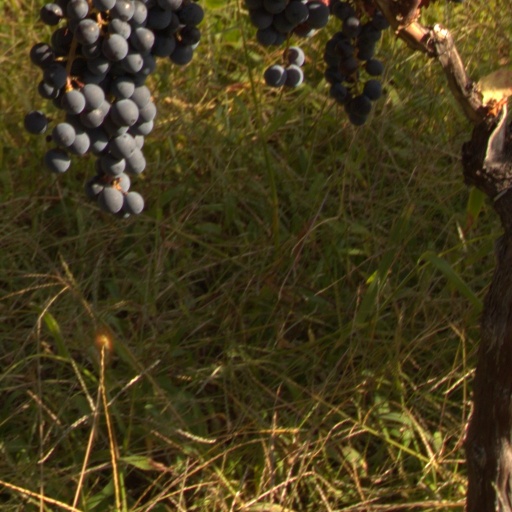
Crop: grape